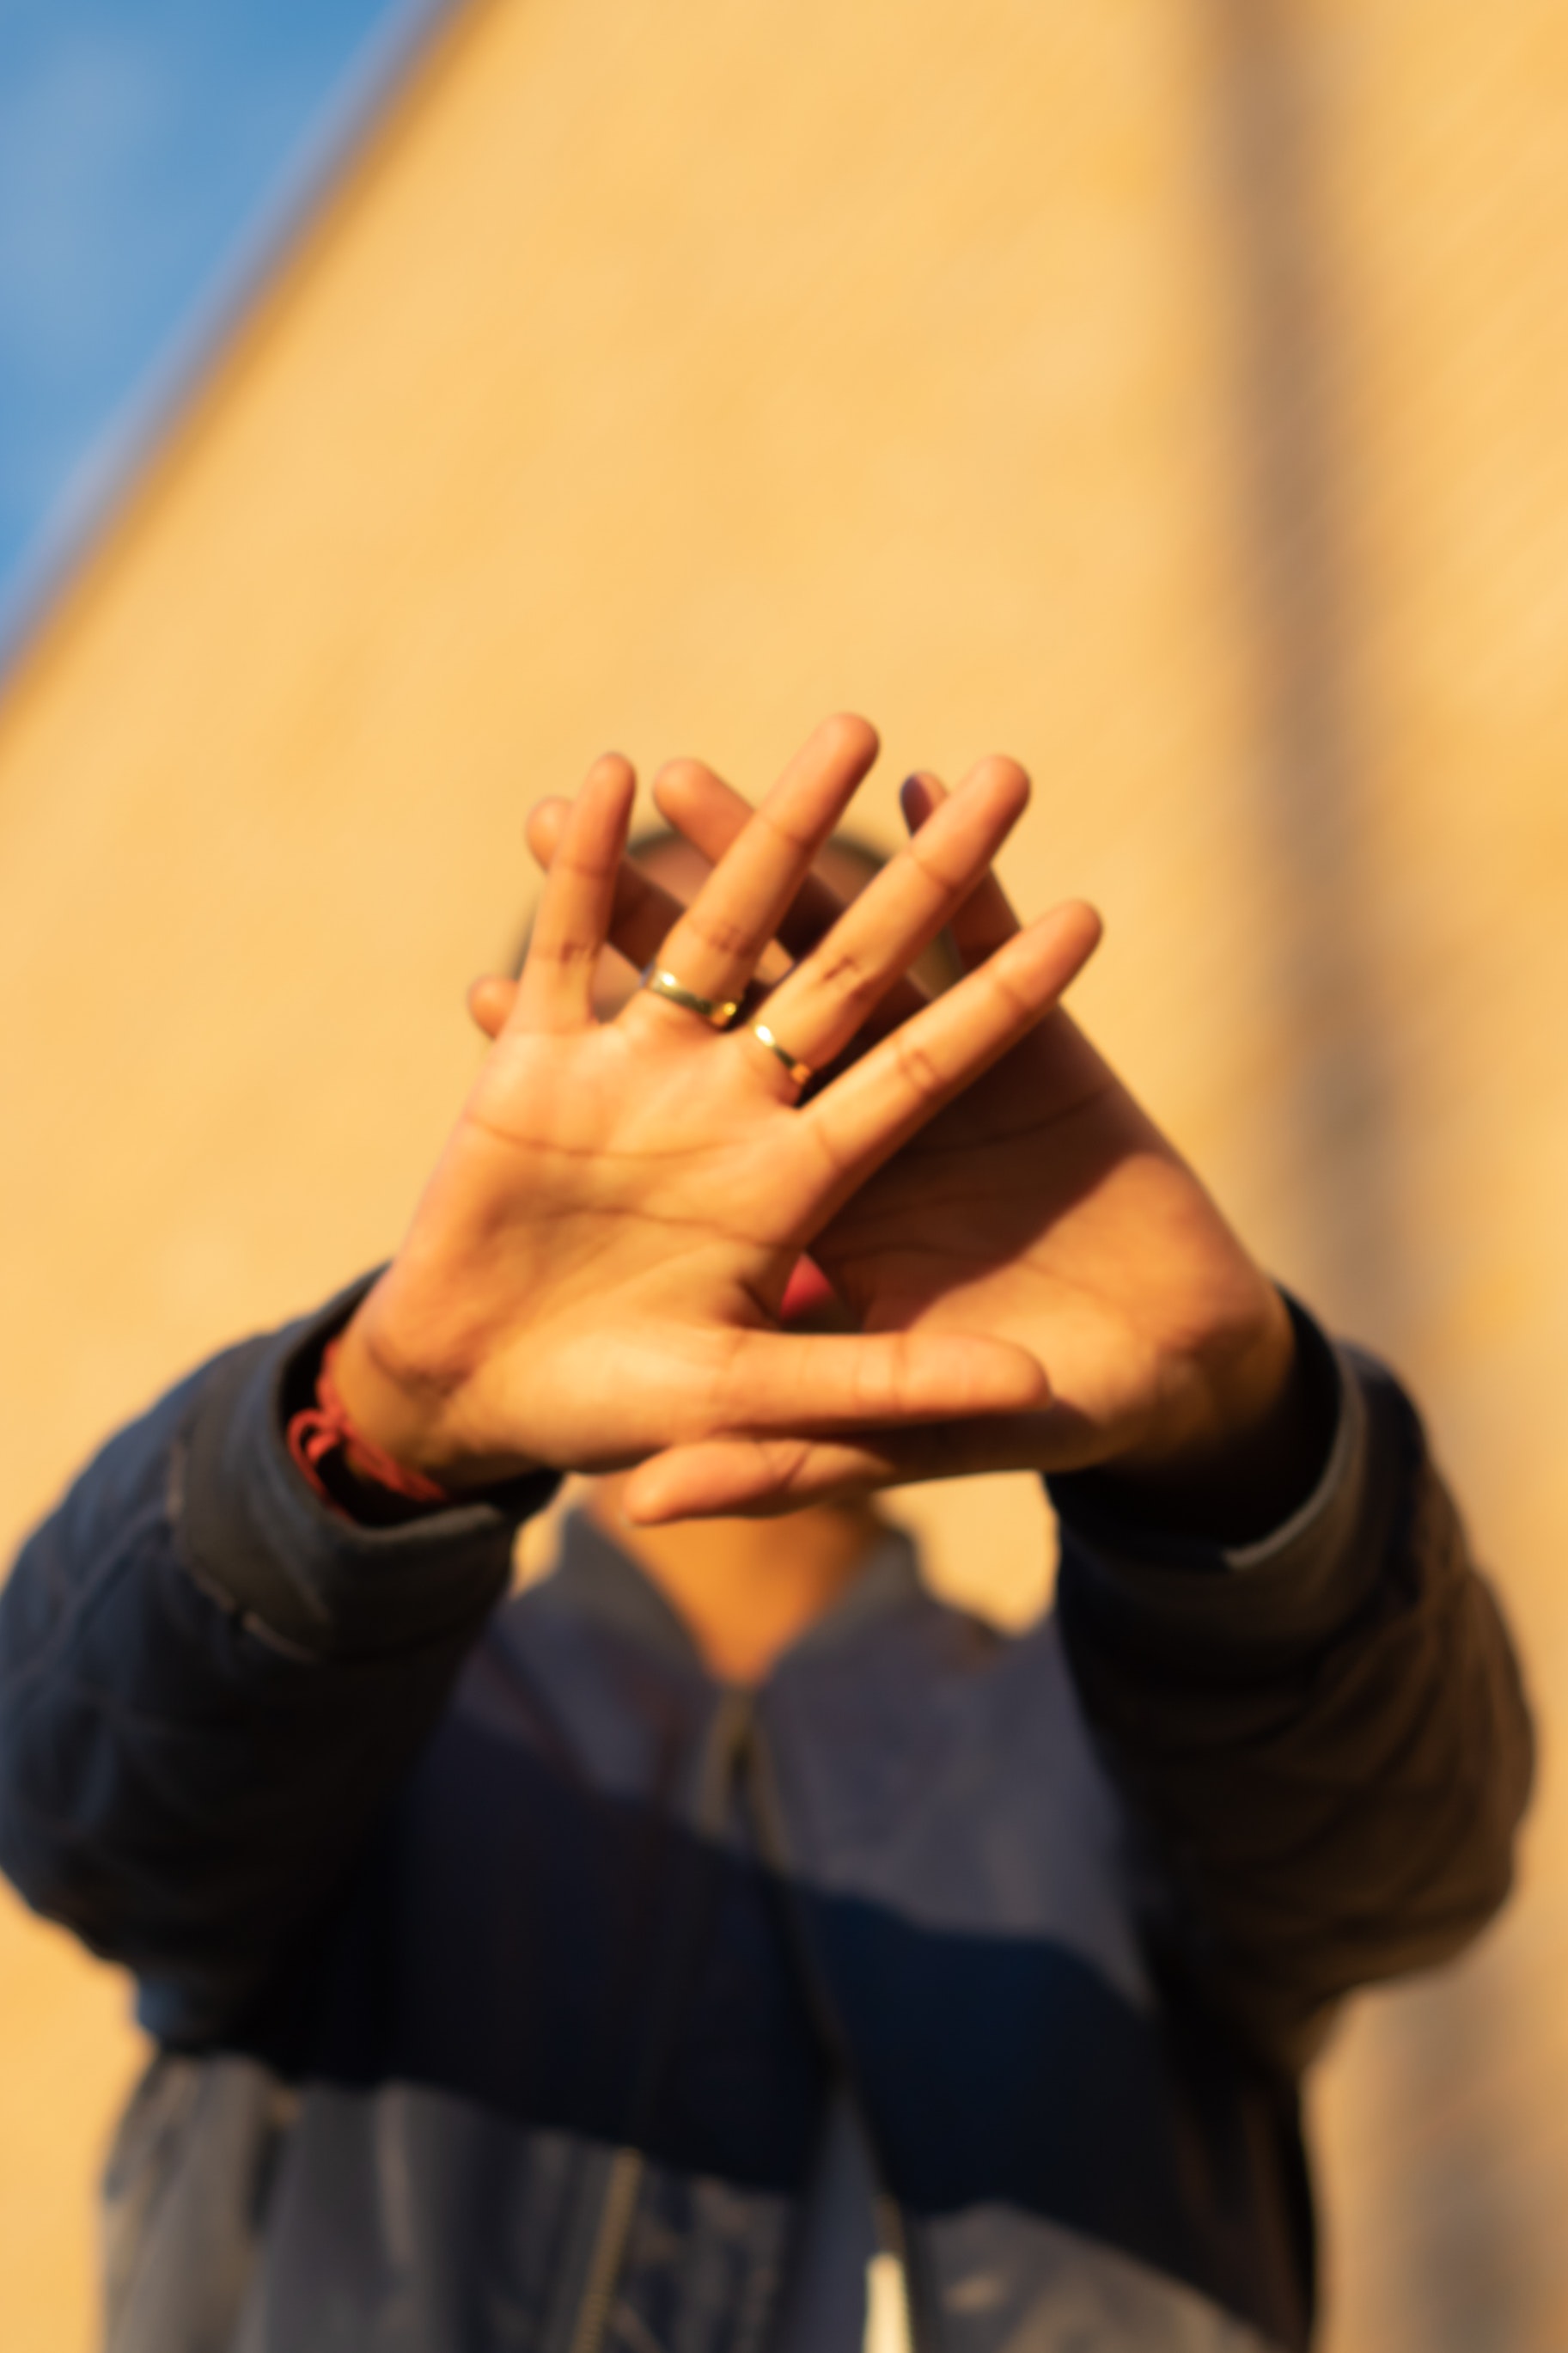
hand, finger, arm, sign language, girl, nail, thumb, fun